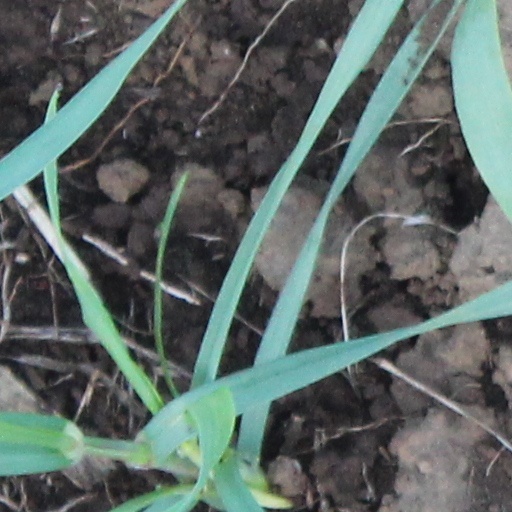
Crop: wheat